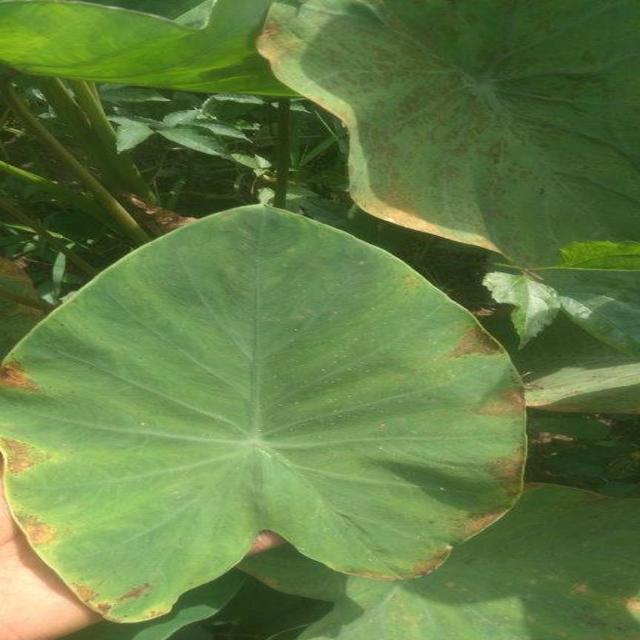
Label: Mid_Blight